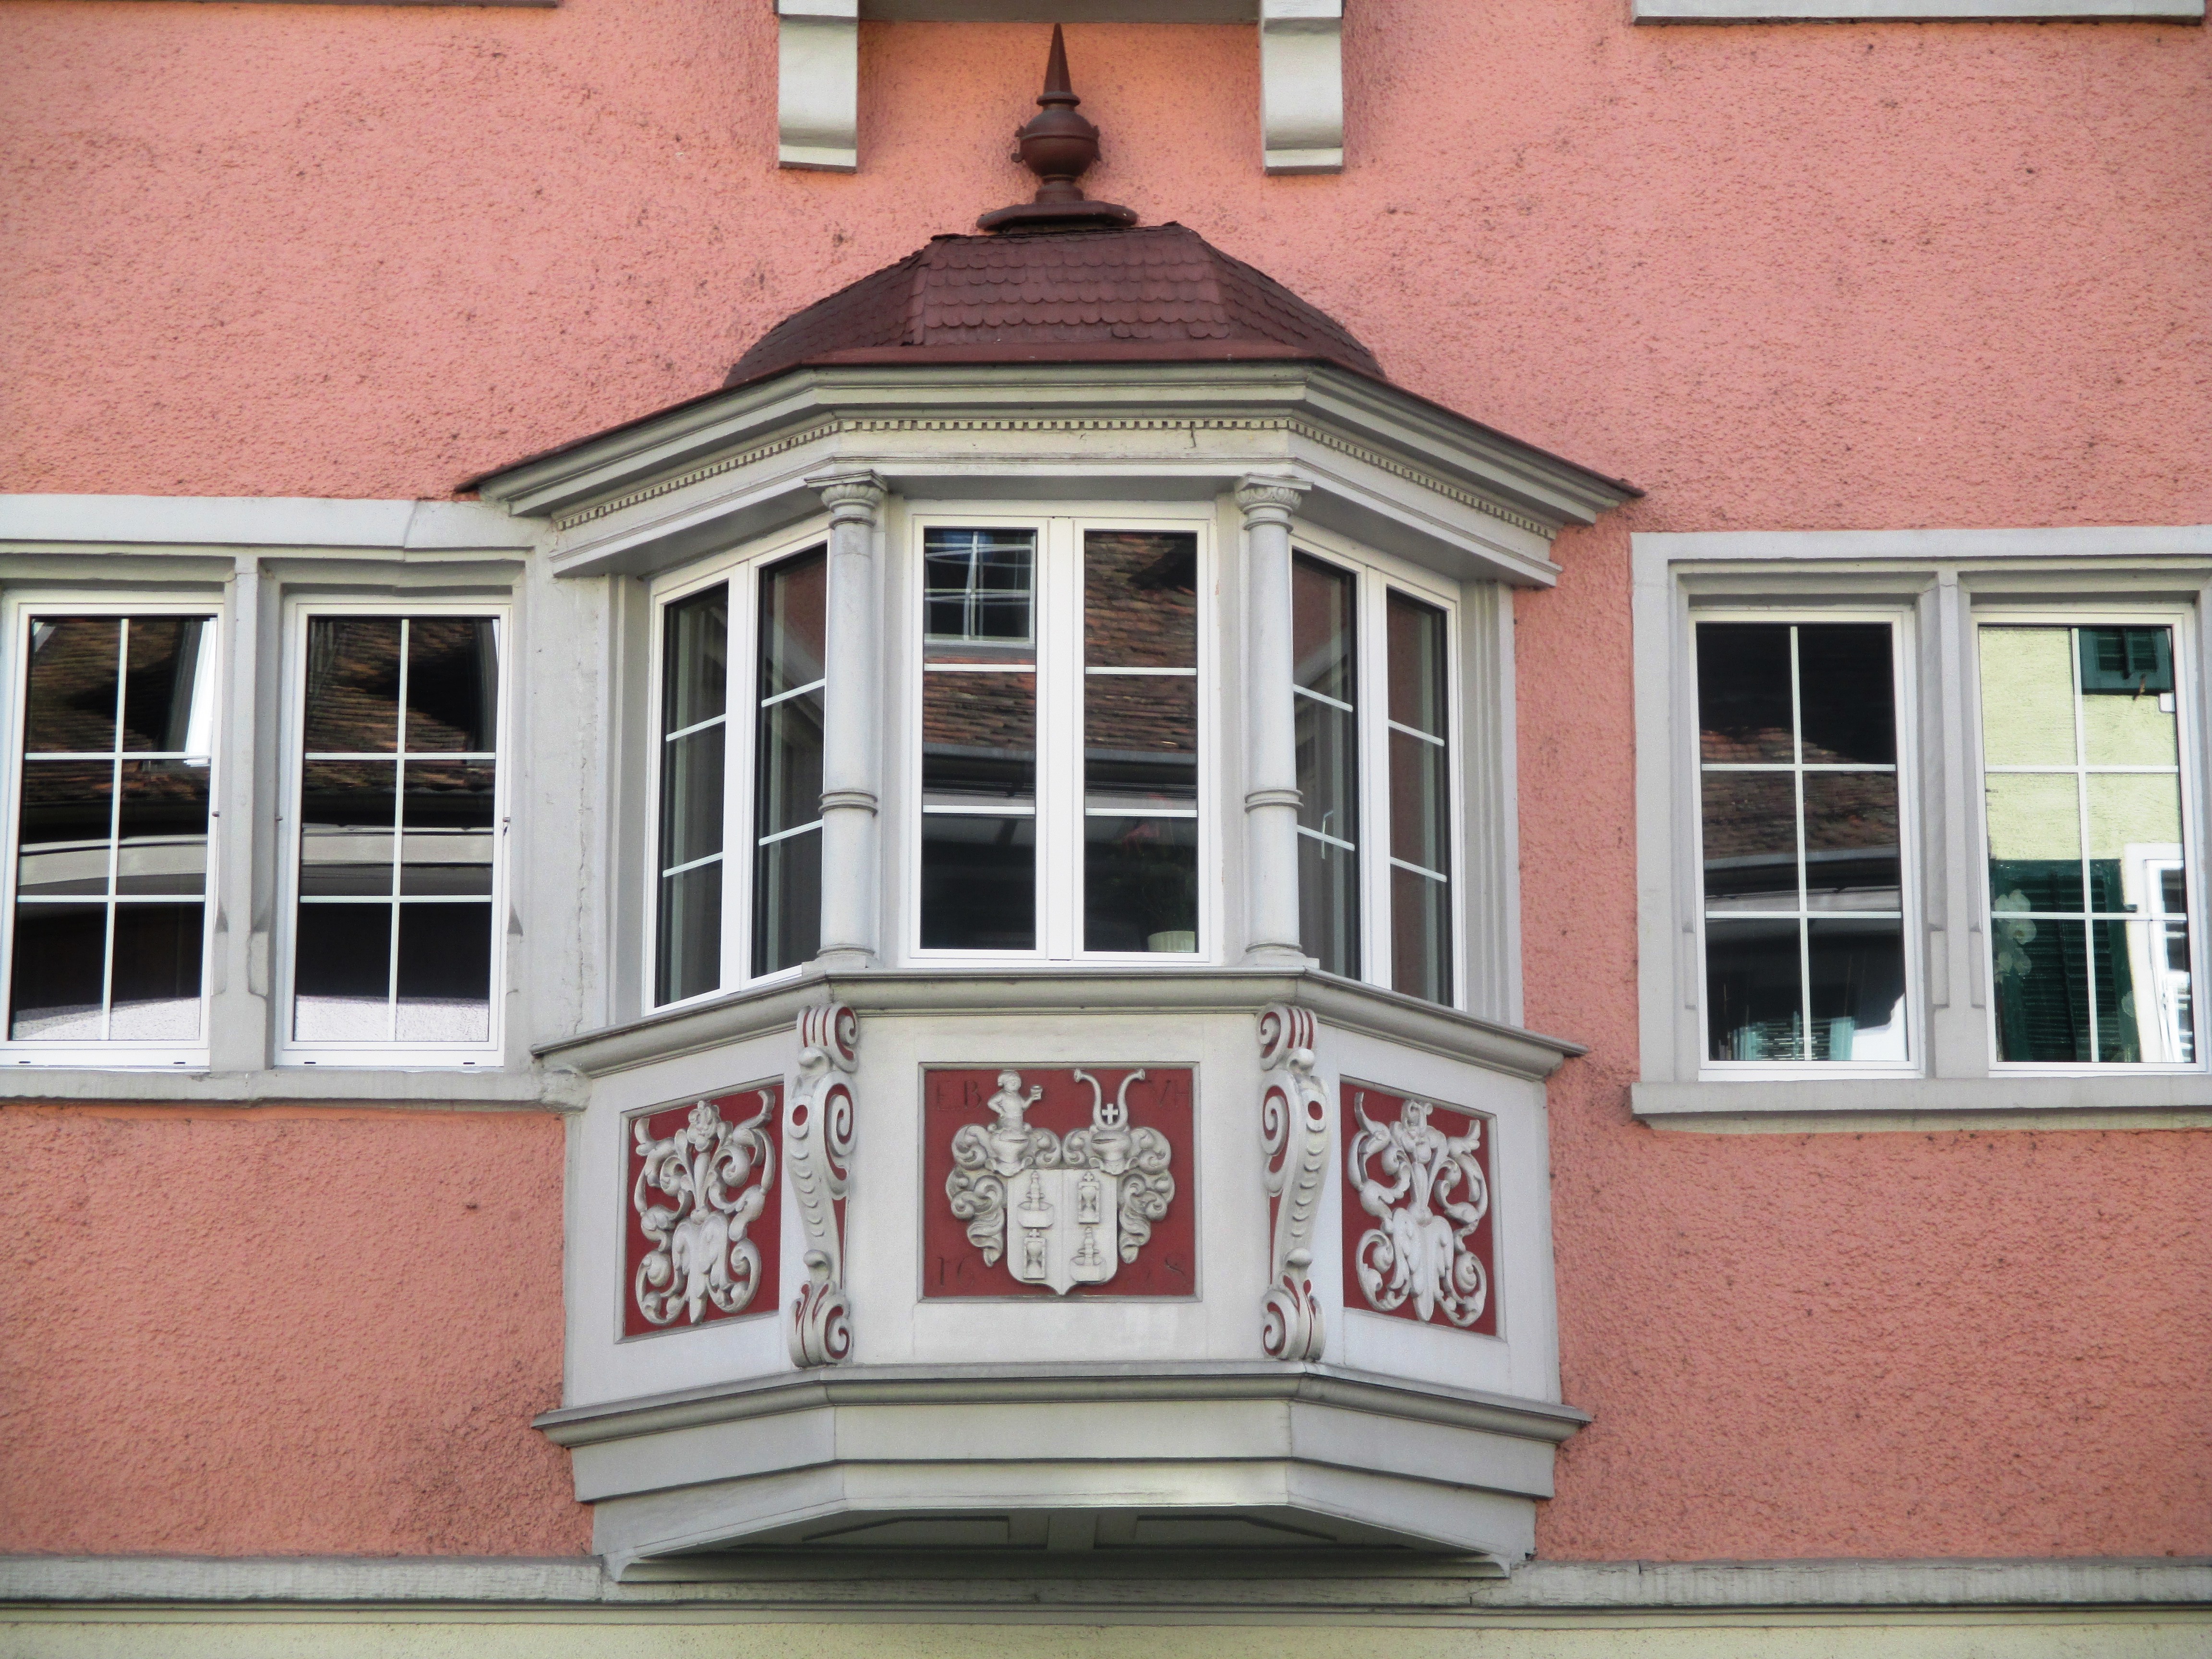
architecture, house, window, home, facade, brick, old town, switzerland, rhine, neighbourhood, bay window, diessenhofen, thurgau, window covering, outdoor structure